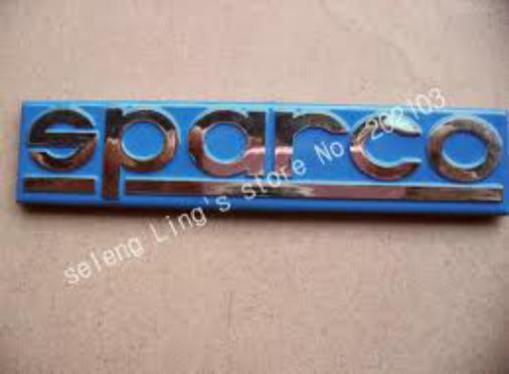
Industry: Clothes